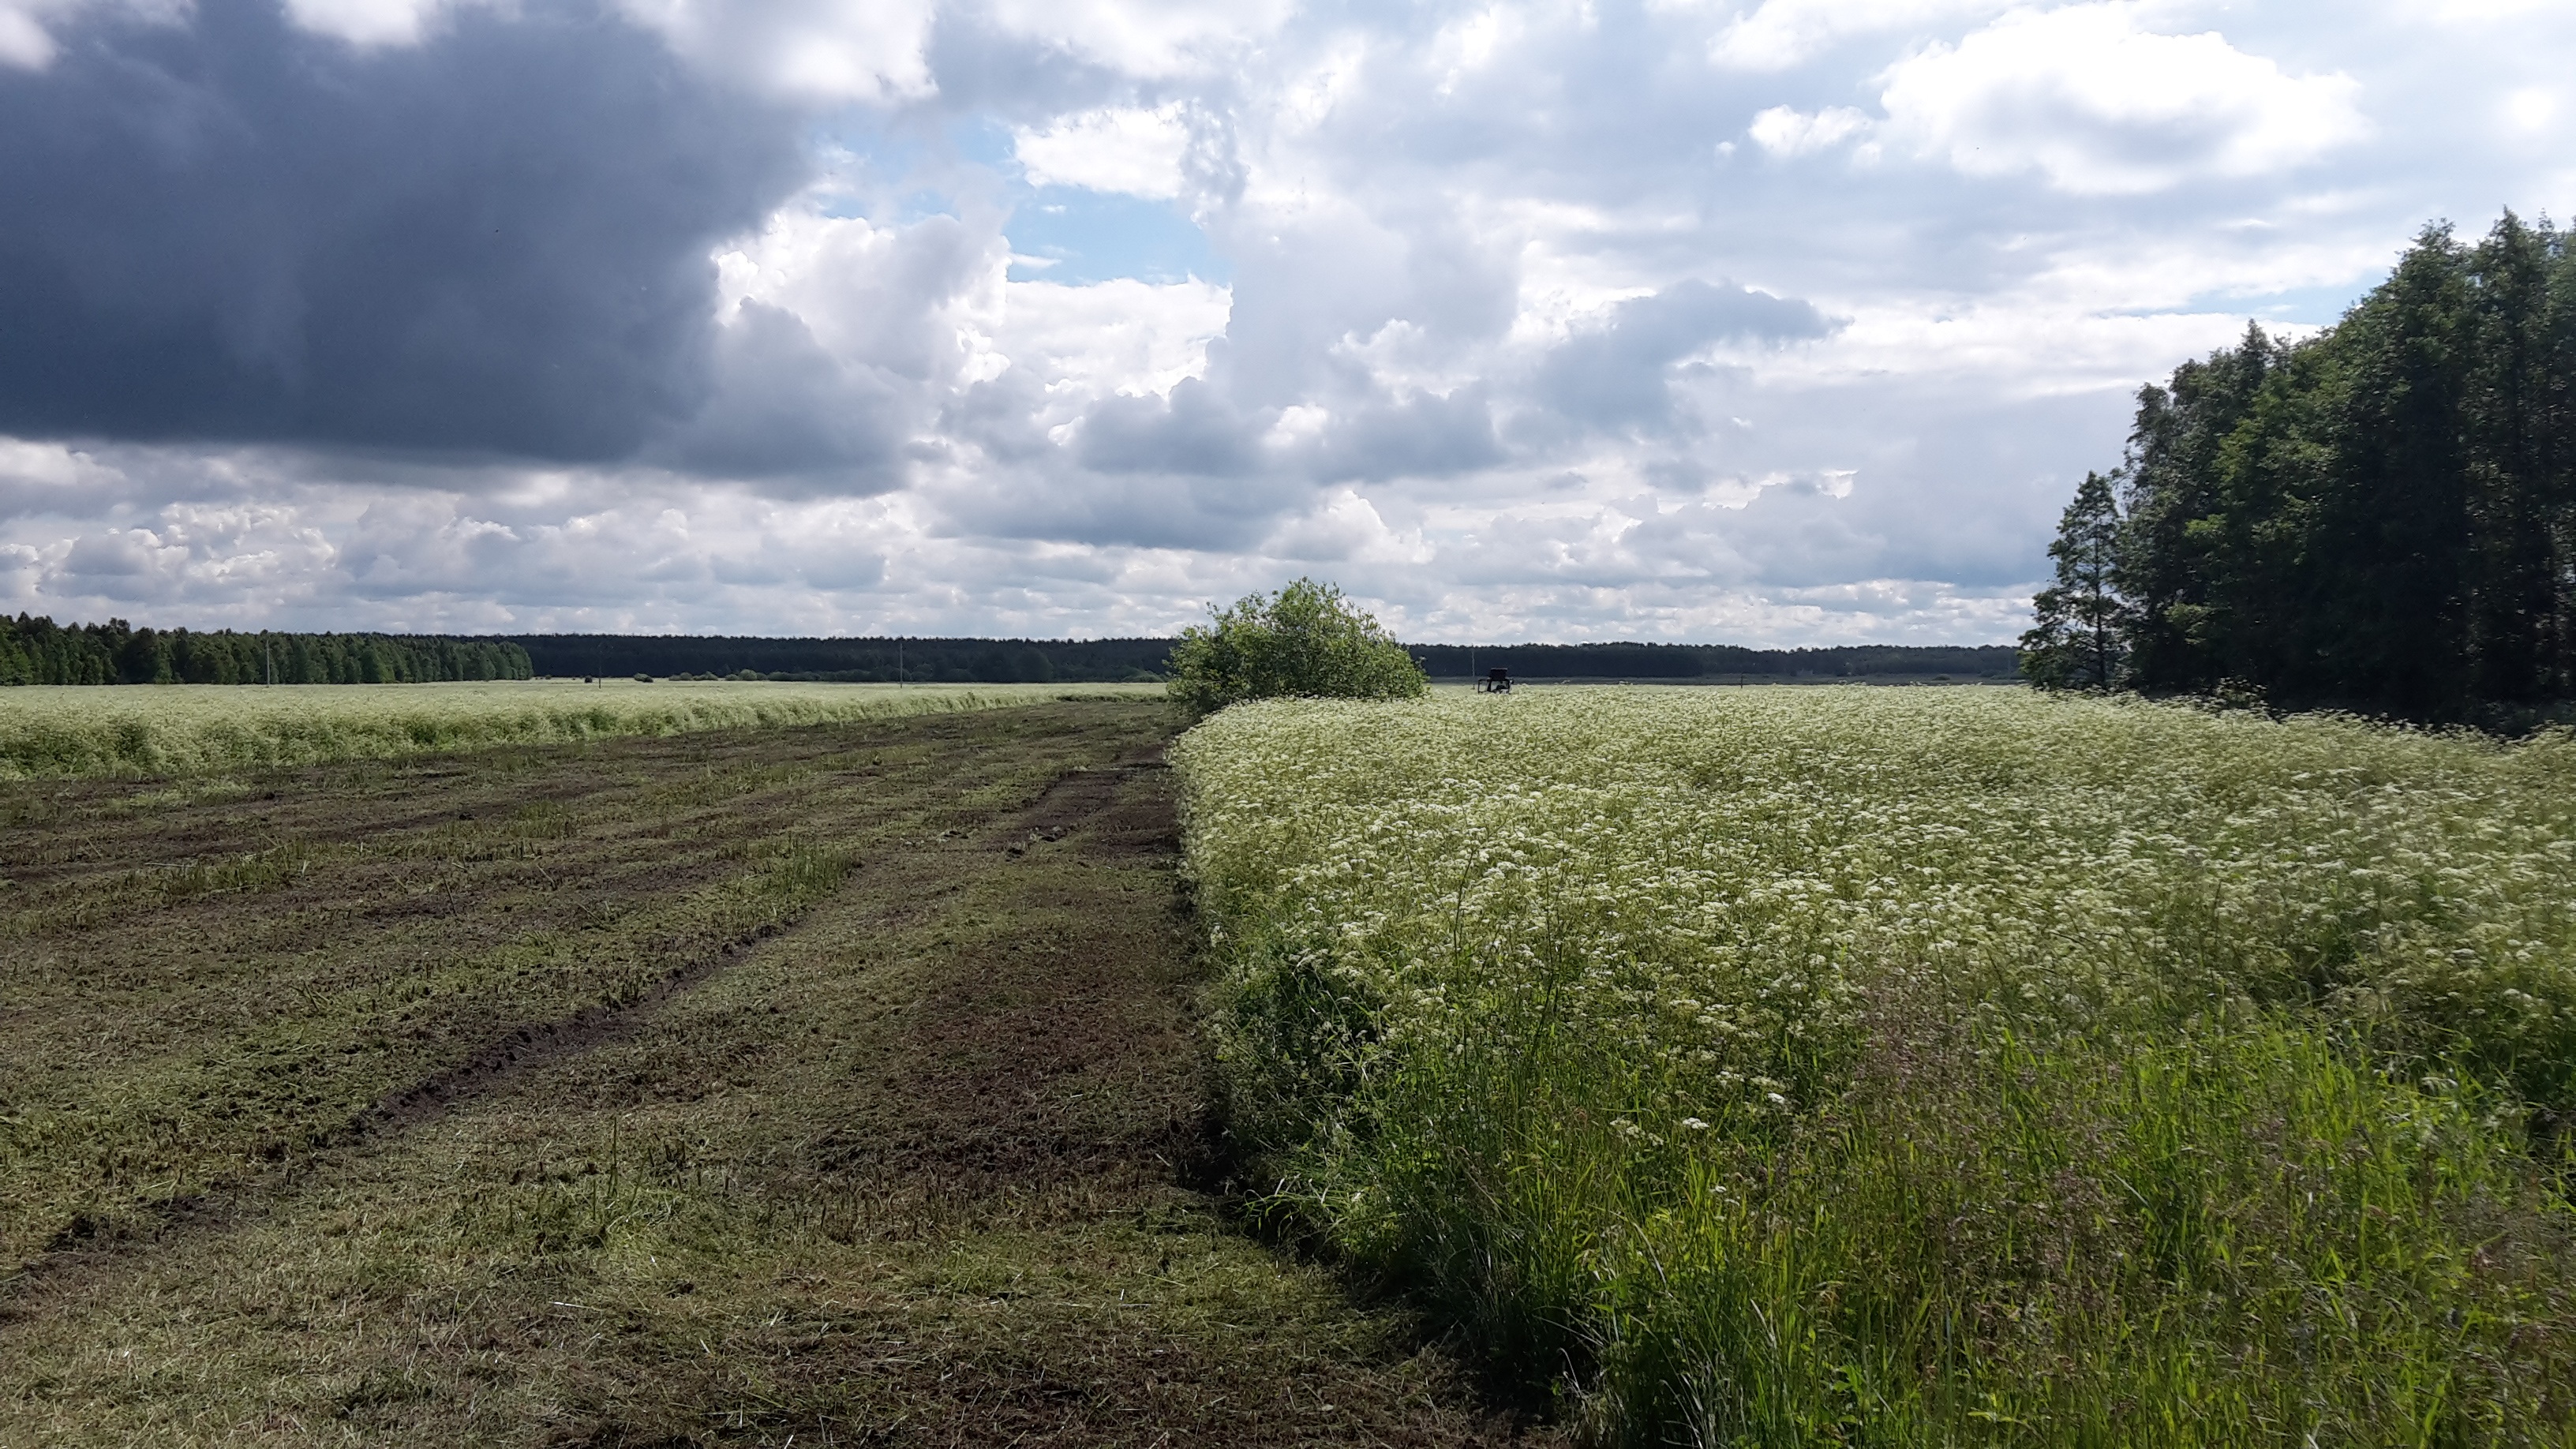
landscape, tree, grass, horizon, cloud, plant, sky, field, farm, meadow, prairie, hill, crop, pasture, soil, agriculture, waterway, plain, grassland, shrub, plantation, habitat, ecosystem, lithuania, rural area, meadow flowers, palanga, grass family